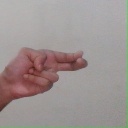
अक्षर: ह